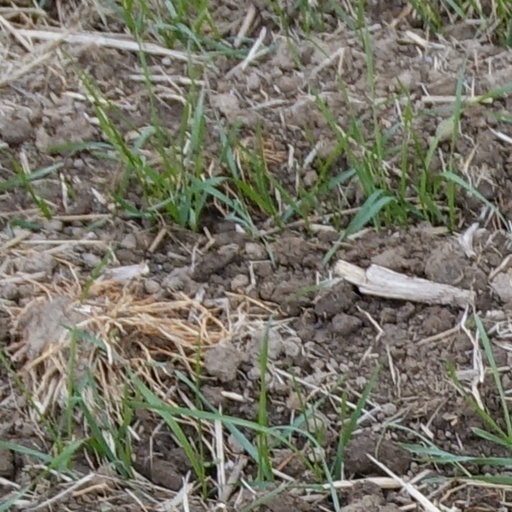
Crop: wheat